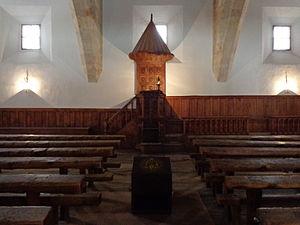
Fray Luis de León est un poète et intellectuel du Siècle d'or espagnol.